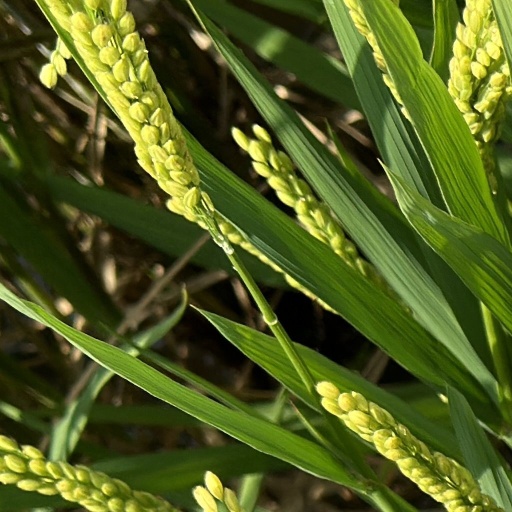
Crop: rice